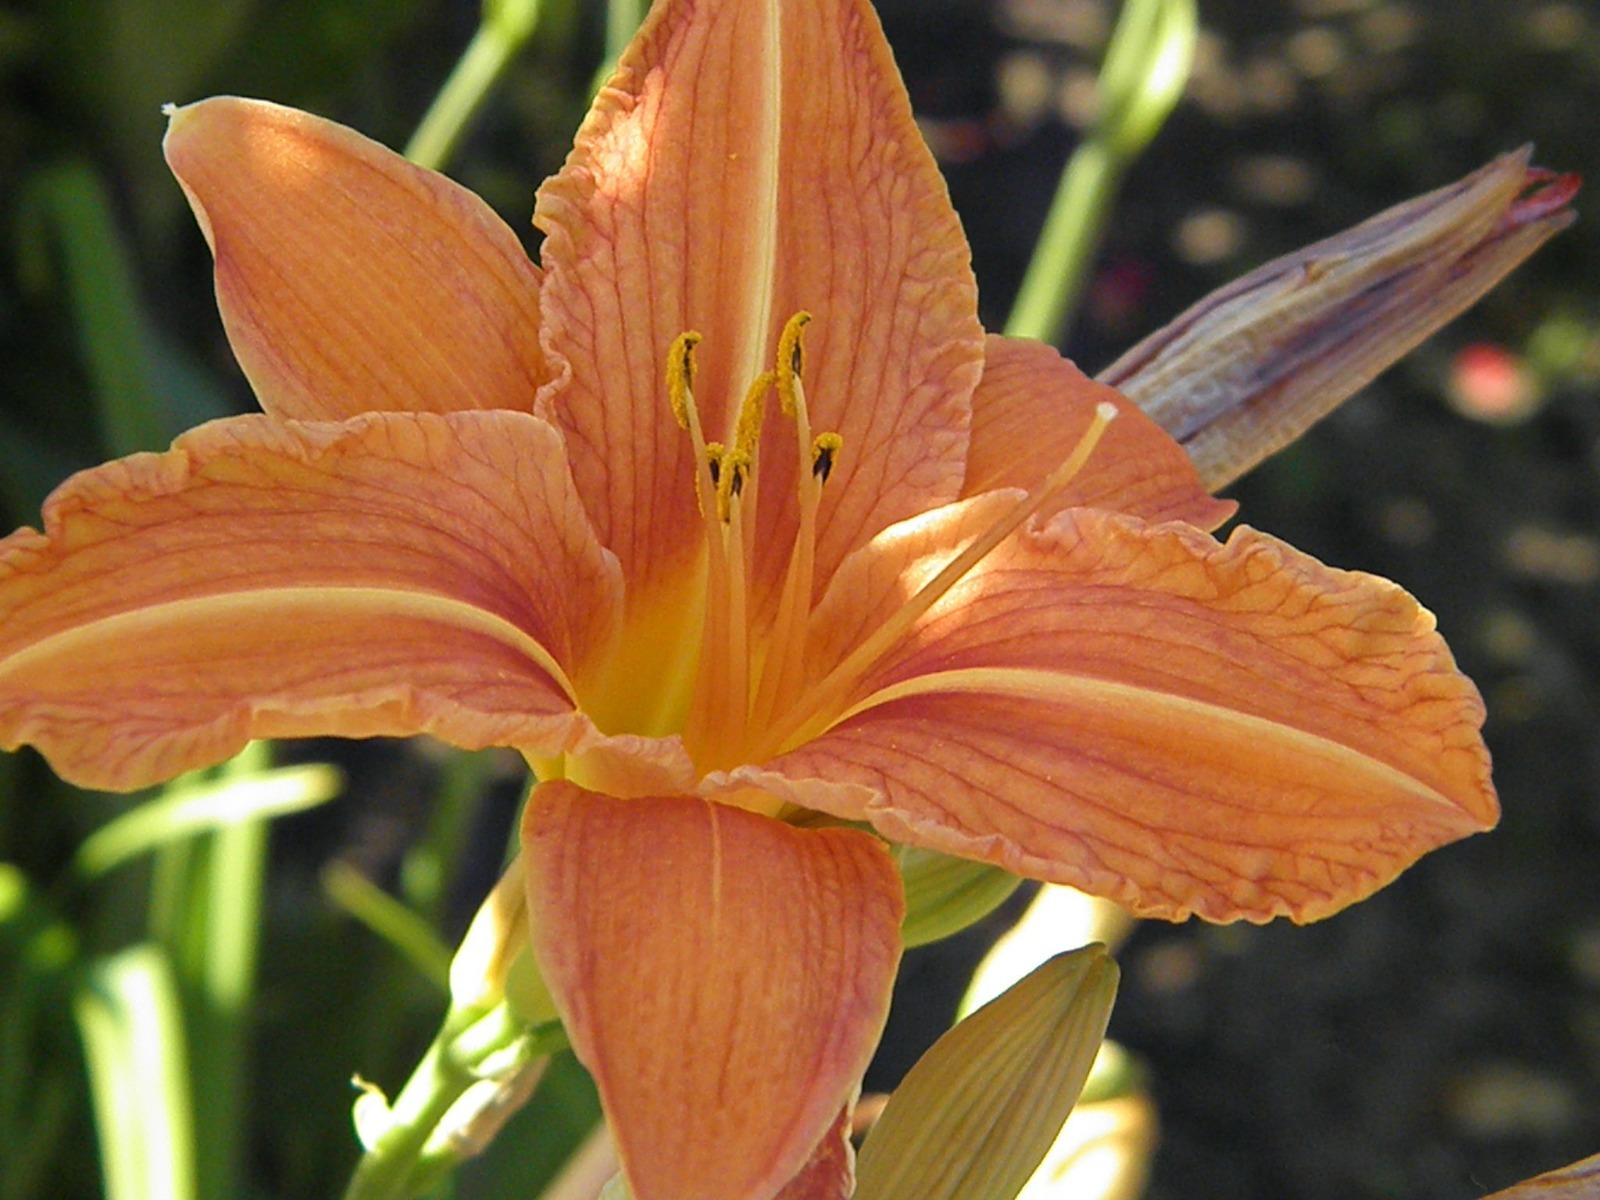
plant, leaf, flower, petal, pollen, spring, botany, yellow, garden, flora, lily, bees, daylily, macro photography, flowering plant, orange lily, flora beauty, plant stem, land plant